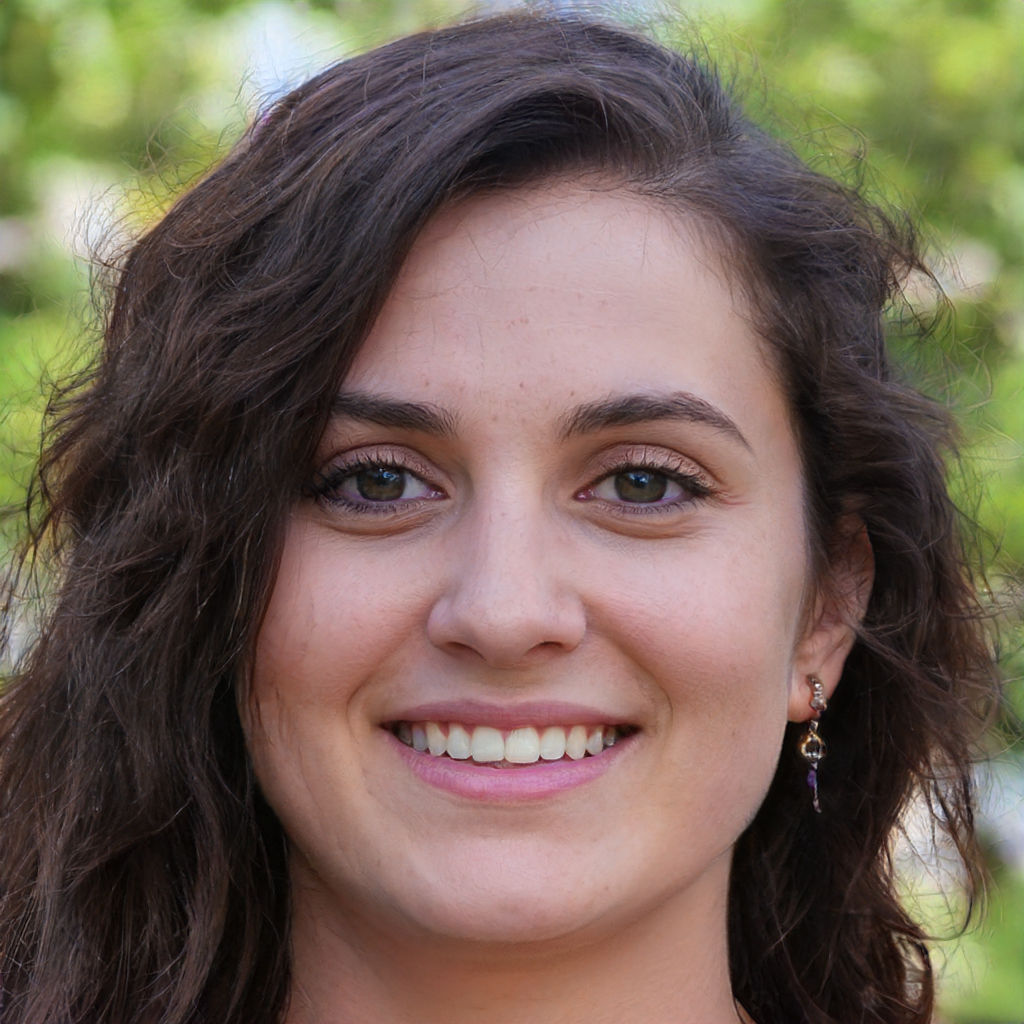
Gender: Female